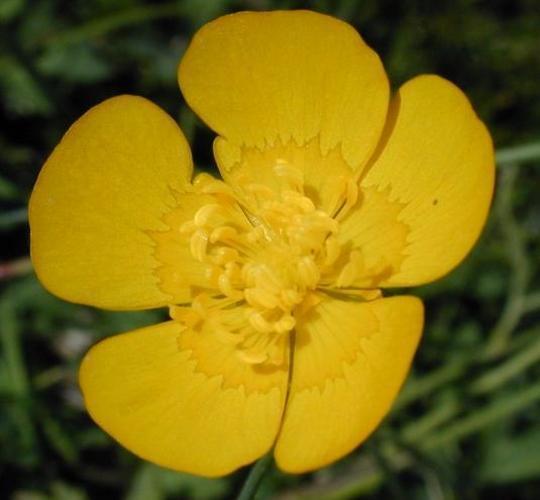
Label: buttercup